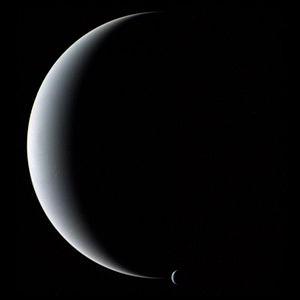
Triton est le plus gros des quatorze satellites naturels de Neptune et le septième par distance croissante à cette dernière. Il a été découvert le 10 octobre 1846 par l'astronome britannique William Lassell, 17 jours après la découverte de Neptune. Il a un diamètre d'un peu plus de 2 700 kilomètres, ce qui en fait le septième satellite naturel du Système solaire par taille décroissante — et un astre plus gros que les planètes naines dont Pluton et Éris. C'est le seul gros satellite connu du Système solaire orbitant dans le sens rétrograde, c'est-à-dire inverse au sens de rotation de sa planète ; tous les autres satellites dans ce cas sont de petits corps irréguliers de quelques centaines de kilomètres dans leur plus grande longueur. Cette caractéristique orbitale exclut que Triton ait pu se former initialement autour de Neptune et sa composition similaire à celle de Pluton suggère qu'il s'agit en réalité d'un objet issu de la ceinture de Kuiper capturé par Neptune. Triton est, avec Phobos, la seule lune connue du Système solaire à se rapprocher de la planète autour de laquelle elle orbite : la Lune, par exemple, s'éloigne de la Terre d'environ 3,8 centimètres par an.